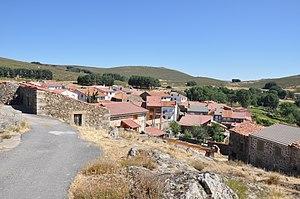
Hoyos de Miguel Muñoz est une commune d'Espagne de la province d'Ávila dans la communauté autonome de Castille-et-León.